Strategic Education, Inc.

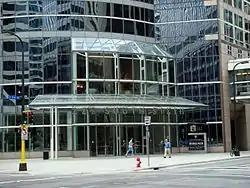
Entrance to Capella Education Corporation headquarters at 225 South Sixth in Minneapolis

Strategic Education, Inc. (SEI) is an education services holding company and is formerly known as Strayer Education, Inc. The company owns for-profit, online Capella University and Strayer University, as well as non-degree programs schools such as DevMountain, Hackbright Academy, and Sophia Learning.